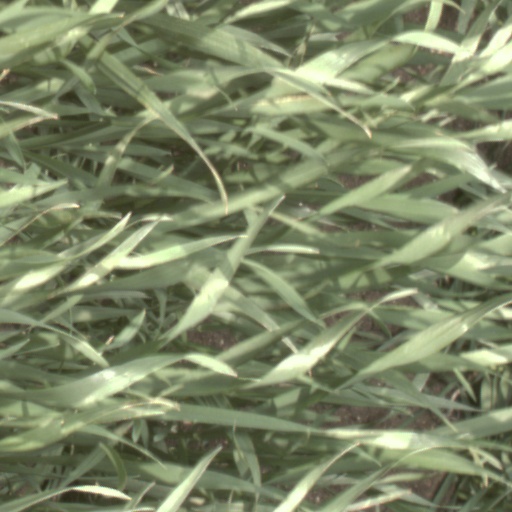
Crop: wheat